Religion in Israel

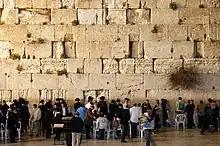
The Western Wall is under the supervision of the Chief Rabbinate of Israel.

Prior to the 1917 British conquest of Palestine, the Ottomans had recognized the leading rabbis of the Old Yishuv as the official leaders of the small Jewish community that for many centuries consisted mostly of the devoutly Orthodox Jews from Eastern Europe as well as those from the Levant who had made aliyah to the Holy Land, primarily for religious reasons. The European immigrants had unified themselves in an organization initially known as the "Vaad Ha'ir", which later changed its name to "Edah HaChareidis". The Turks viewed the local rabbis of Palestine as extensions of their own Orthodox Hakham Bashis ("[Turkish] Chief Rabbi/s") who were loyal to the Sultan.